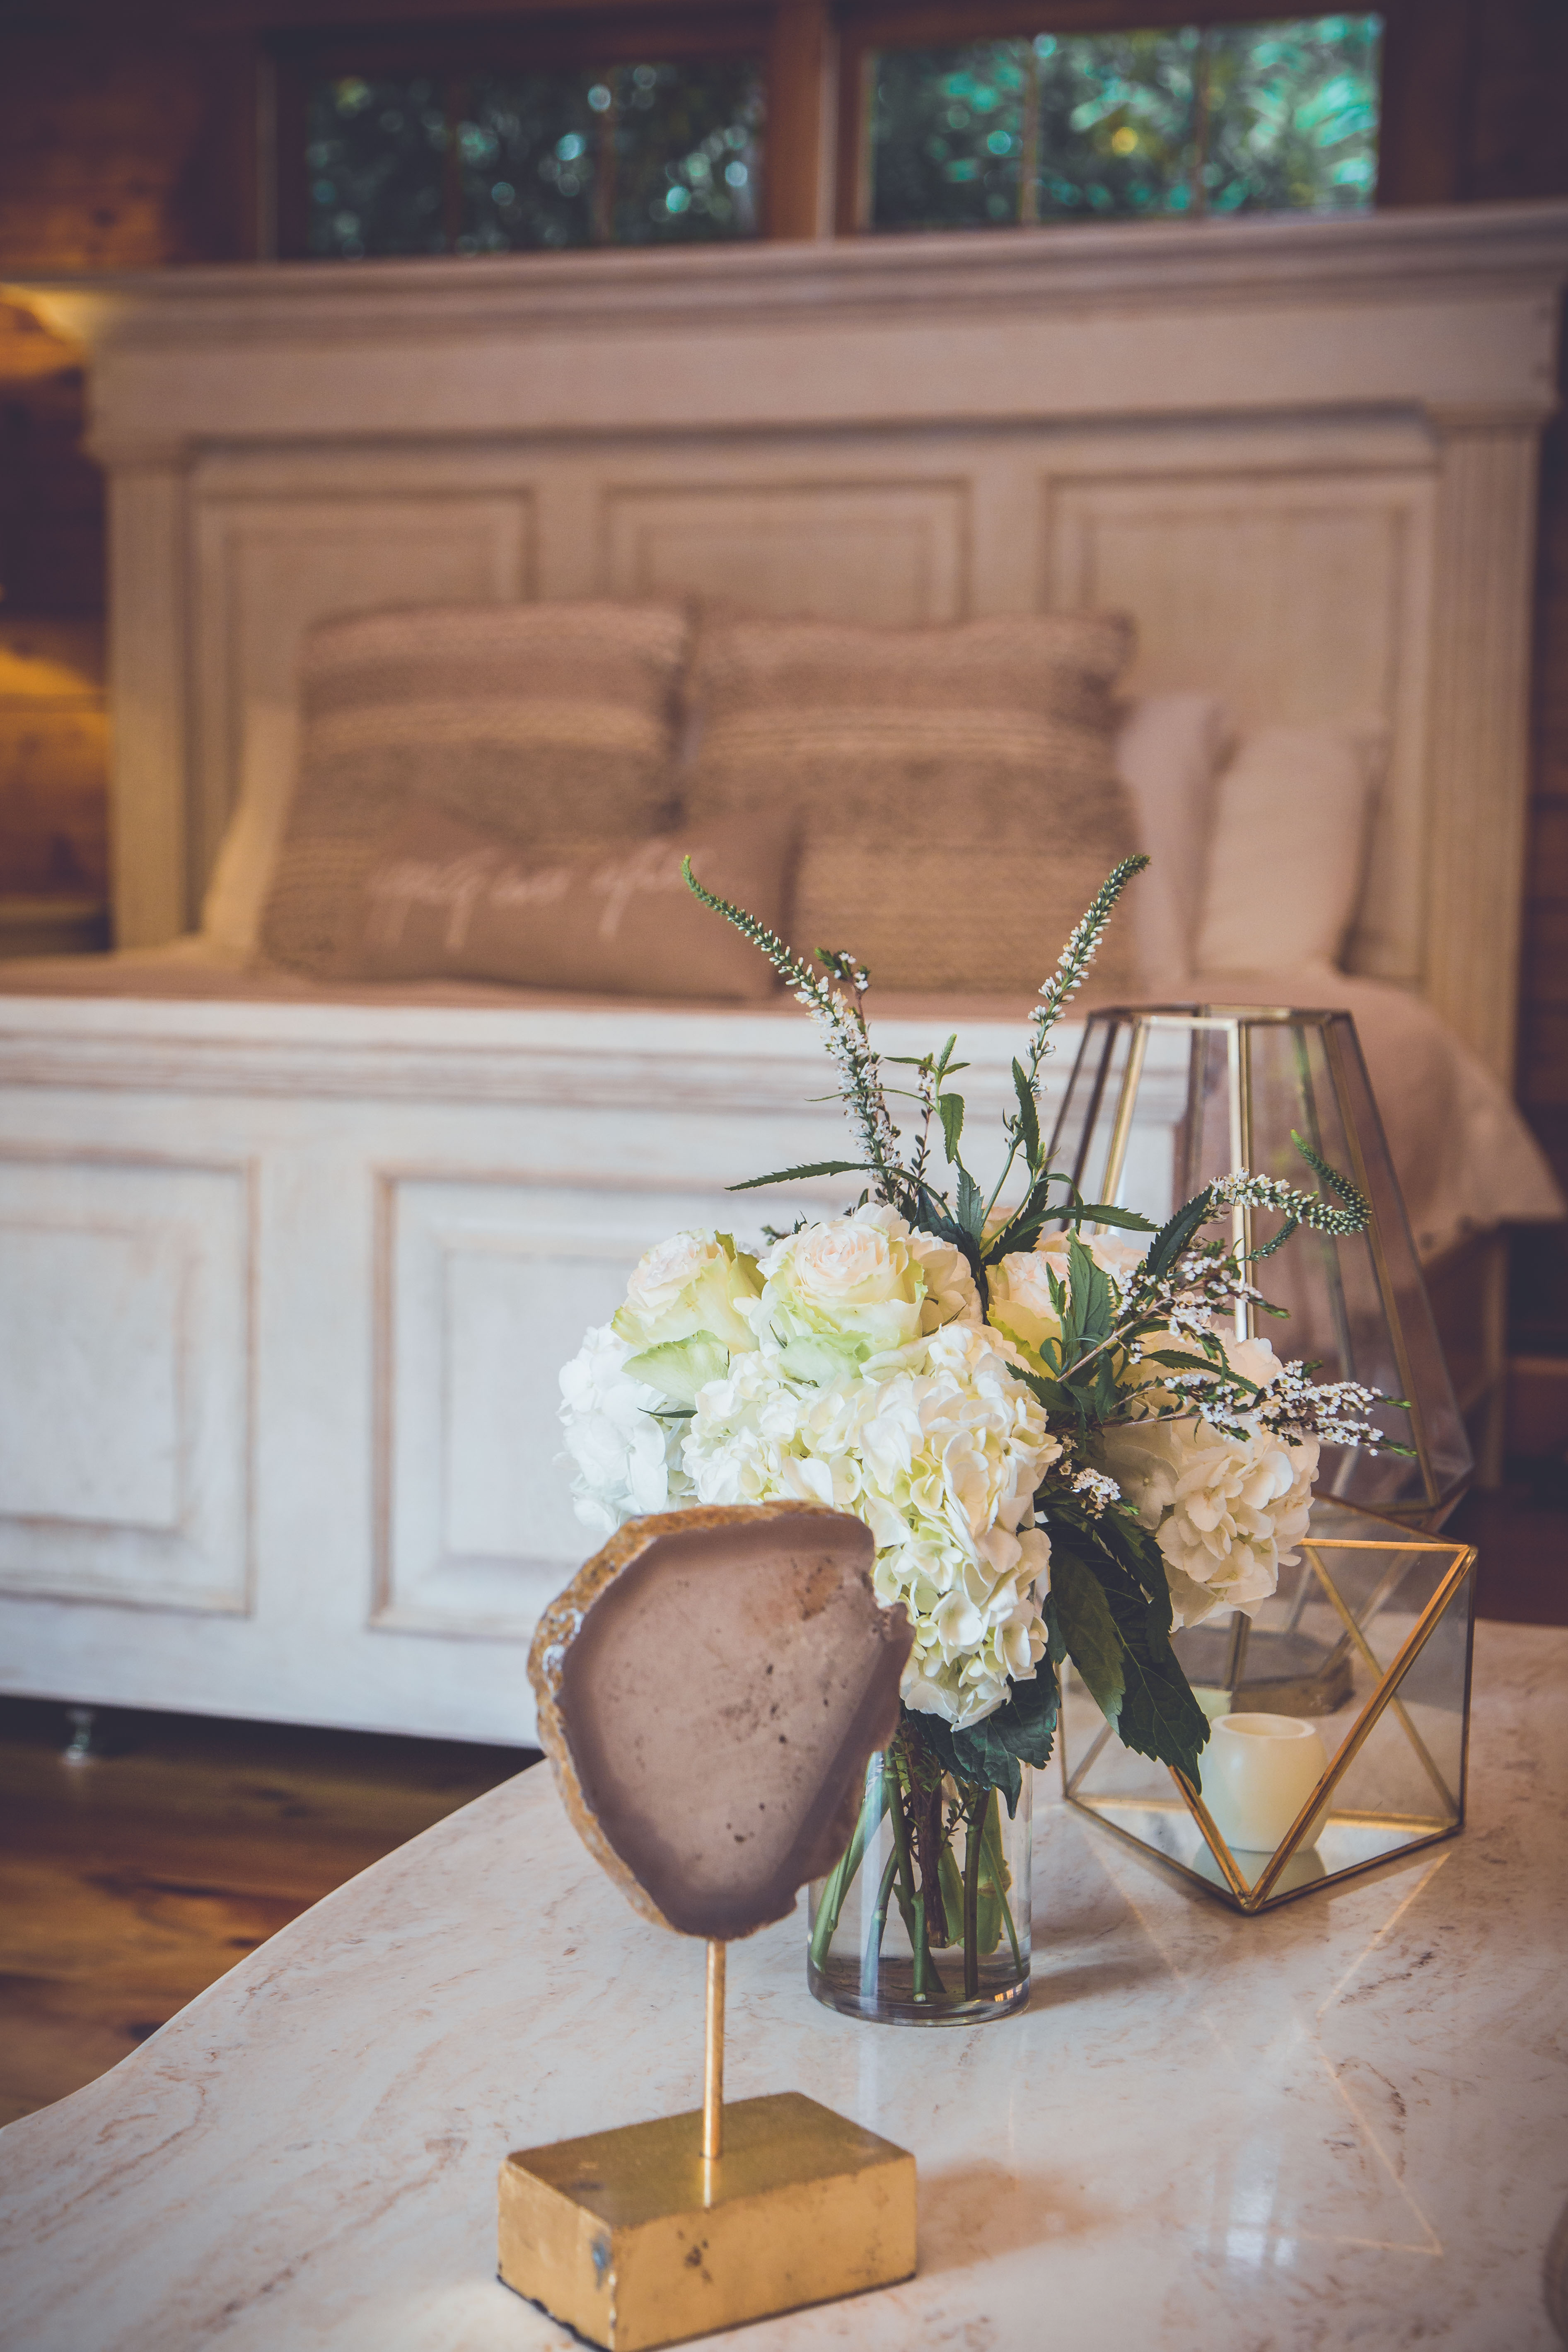
flower arranging, centrepiece, floral design, floristry, flower, bouquet, cut flowers, table, plant, twig, vase, room, interior design, champagne stemware, still life, furniture, glass, still life photography, branch, tableware, flowerpot, artificial flower, stemware